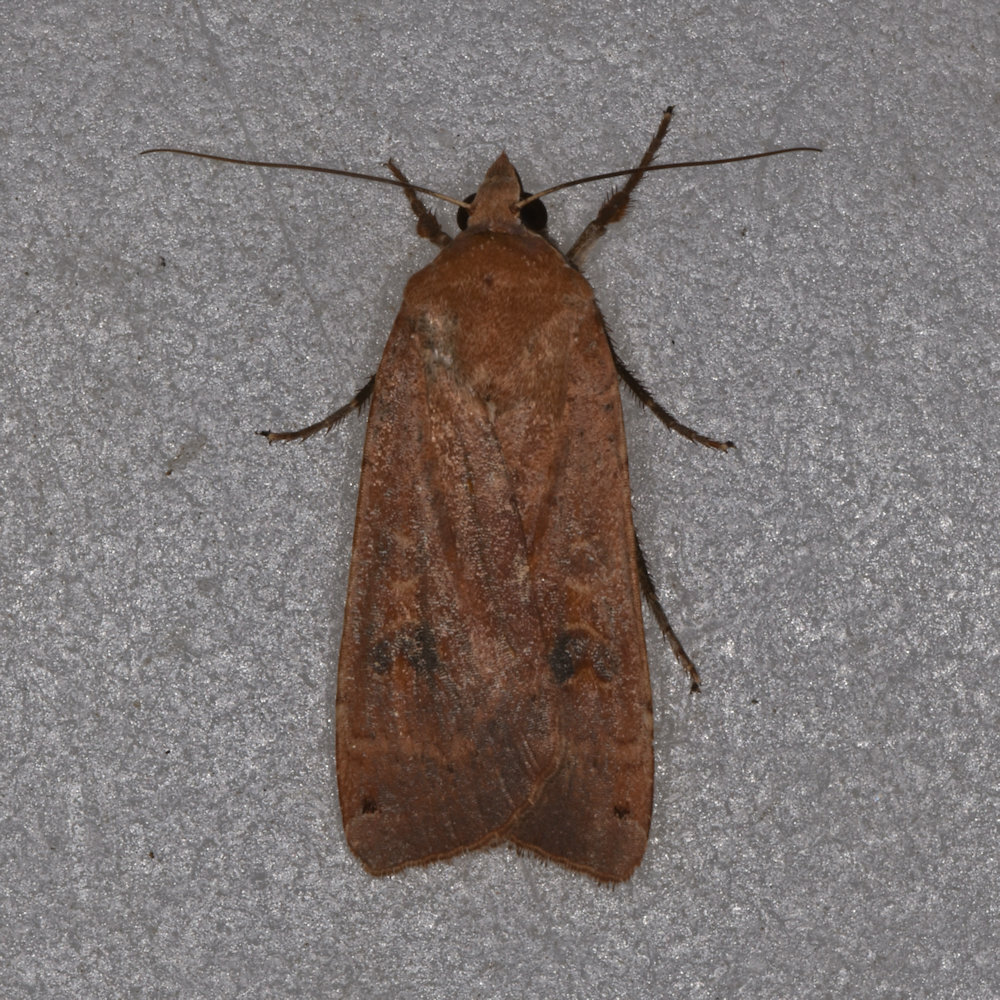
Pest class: cutworms